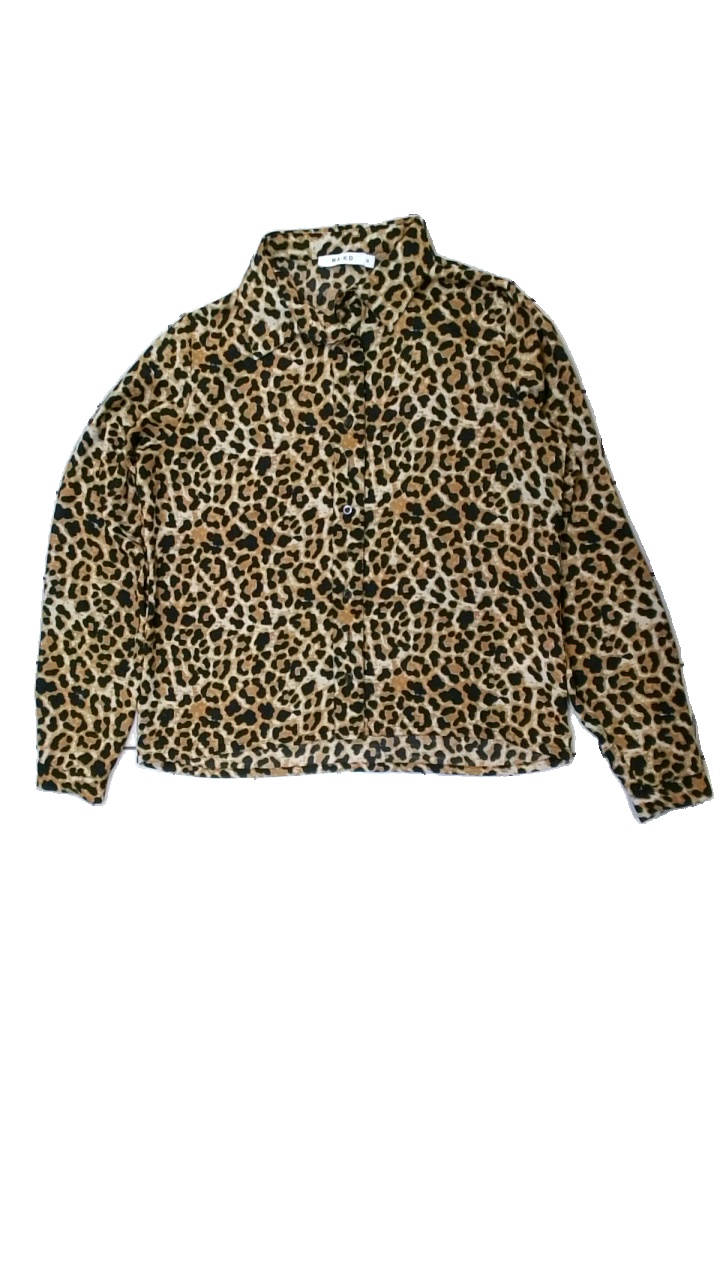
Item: Blouse (Ladies)
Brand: Na-kd
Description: leopardmönstrad blus med flera dragna trådar
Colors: Beige, Brown, Black
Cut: Regular
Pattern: Animal print
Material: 100% polyester
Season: All
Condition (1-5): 3
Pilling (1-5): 5
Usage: Export
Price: <50